Atharva (2018 film)

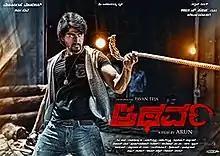
Film poster

Atharva is a 2018 Indian Kannada-language action drama film written and directed by Arun. The film stars Pavan Teja and Sanam Shetty in the lead roles. It was released on 13 July 2018.